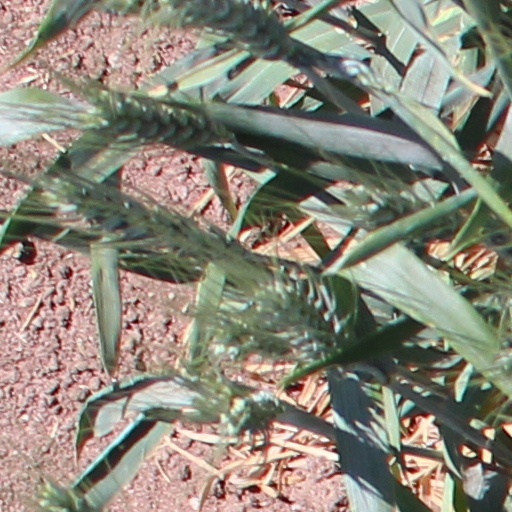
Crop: wheat